Shoreliner

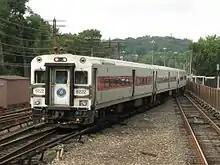
Shoreliner IV car 6222 enters North White Plains station. 6222 was destroyed in the December 2013 Spuyten Duyvil derailment.

Shoreliner IIIs date from 1991; 49 cars were built. This series is based on New Jersey Transit's Comet III. They have an additional center door and a different restroom location from the older Shoreliner series. The Shoreliner IV is much like the Shoreliner III, but the engineer's side door has been removed as a safety measure. Based on the NJ Transit Comet IV, these were built in two distinct groups between 1996 and 1998. The first order, from 1996–97, consisted of 50 cars. The second set, built for Connecticut DOT in 1998, consisted of 10 cars.